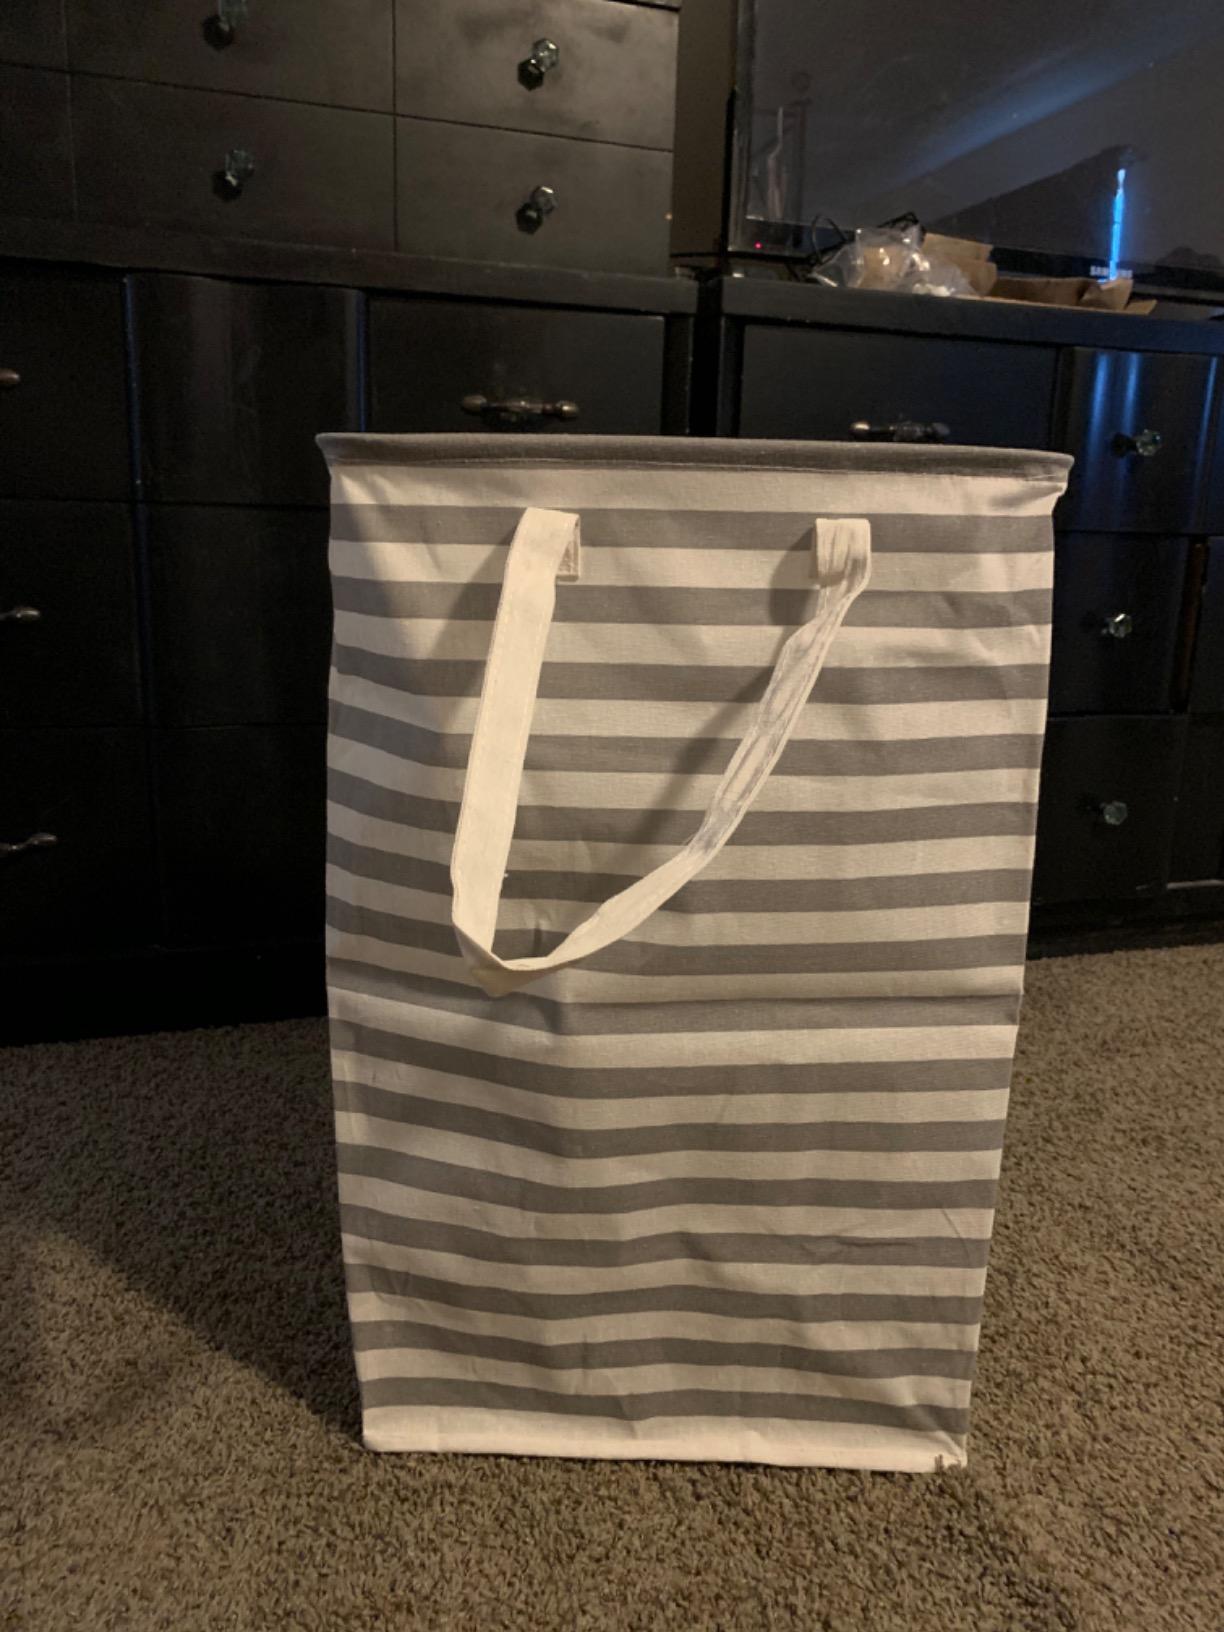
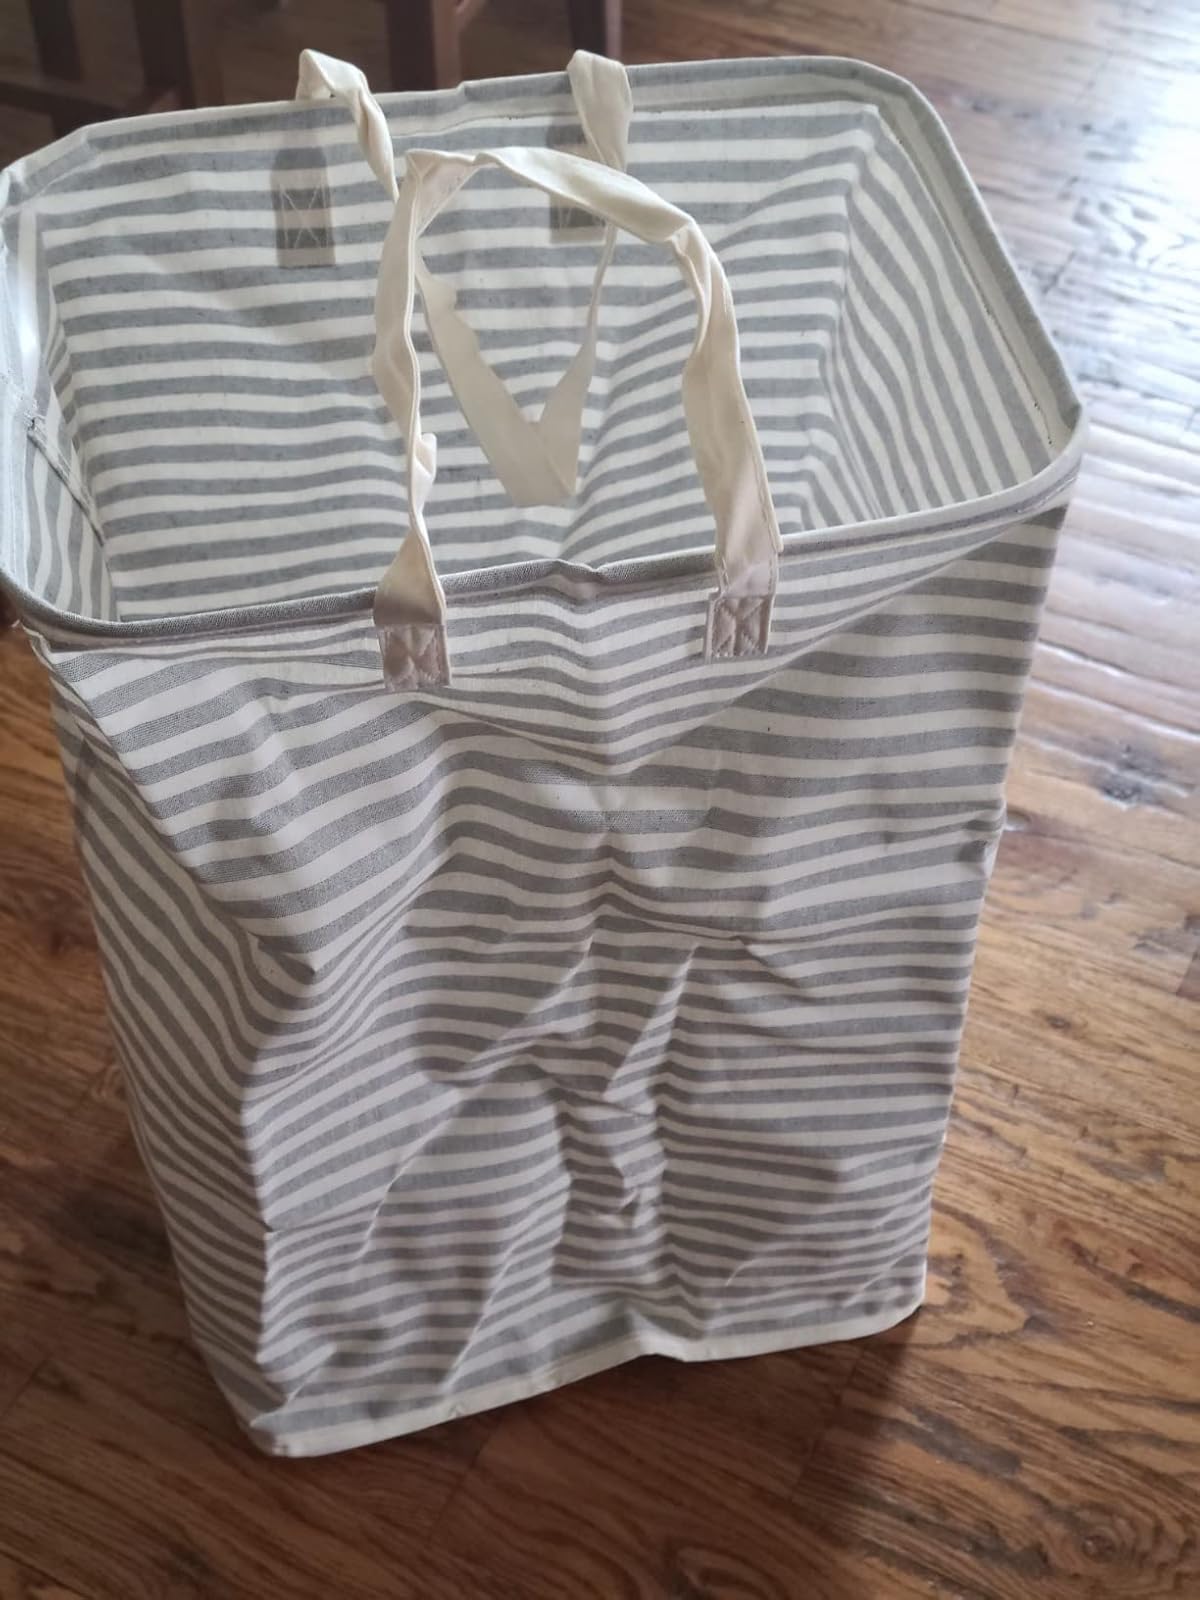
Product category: items_hamper
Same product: no